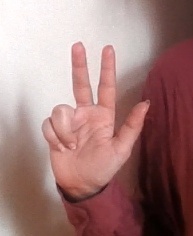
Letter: al